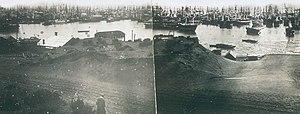
Photo ancienne de San Francisco en 1851. Retravail d'un fichier déjà présent dans Wikimedia (Panoramic San Francisco from Rincon Hill 1851)
Le Morning Light est un clipper américain, construit en 1853 suite à la ruée vers l'or de la Californie pour la liaison entre la côte est des Etats Unis et San Francisco. En 1863, il est vendu à un armement anglais et renommé Queen of the South. Pendant les 5 années suivantes, il est utilisé pour le transport de fret et d'immigrants entre Londres et l'Australie. Il fait naufrage dans la nuit du 24 au 25 avril 1868 à l'embouchure de la Loire.